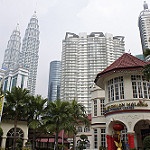
Scene: Outdoor